Earth rainfall climatology

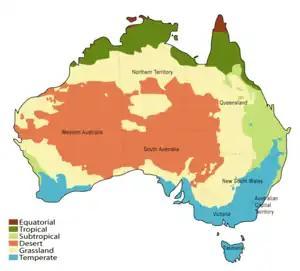
Australia's climatic zones

Most of Australia is semi-arid or desert, making it the world's driest continent after Antarctica. The movement of the monsoon trough is linked to the peak of the rainy season within the continent. Northern portions of the continent see the most rainfall, which is concentrated in the summer months. During winter and spring southern Australia sees its maximum rainfall. The interior desert sees its greatest rainfall during spring and summer. The wettest spot is Mount Bellenden Ker in the north-east of the country records an average of per year, with over of rain recorded in the year 2000. While Melbourne is thought of as being significantly wetter than Sydney, Sydney receives an average of 1212 mm (47.8 in) of rain per year compared to Melbourne's 650 mm (25.5 in), although Sydney is significantly sunnier and receives less days of rain.